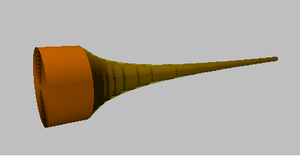
Volume de la trompette de Gabriel par la méthode de Cavalieri - étape 1
La Trompette de Gabriel ou solide hyperbolique aigu est une figure inventée par Evangelista Torricelli possédant une aire infinie mais un volume fini. Le nom fait allusion à la tradition d'identifier l'archange Gabriel à l'ange qui souffle dans la trompette pour annoncer le Jour du jugement, en associant l'infini et le divin.